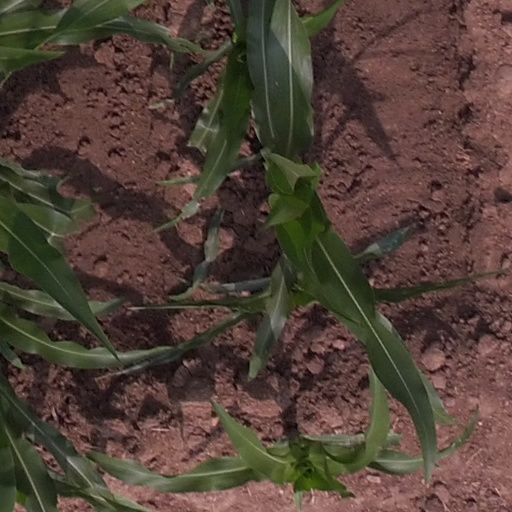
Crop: maize; corn